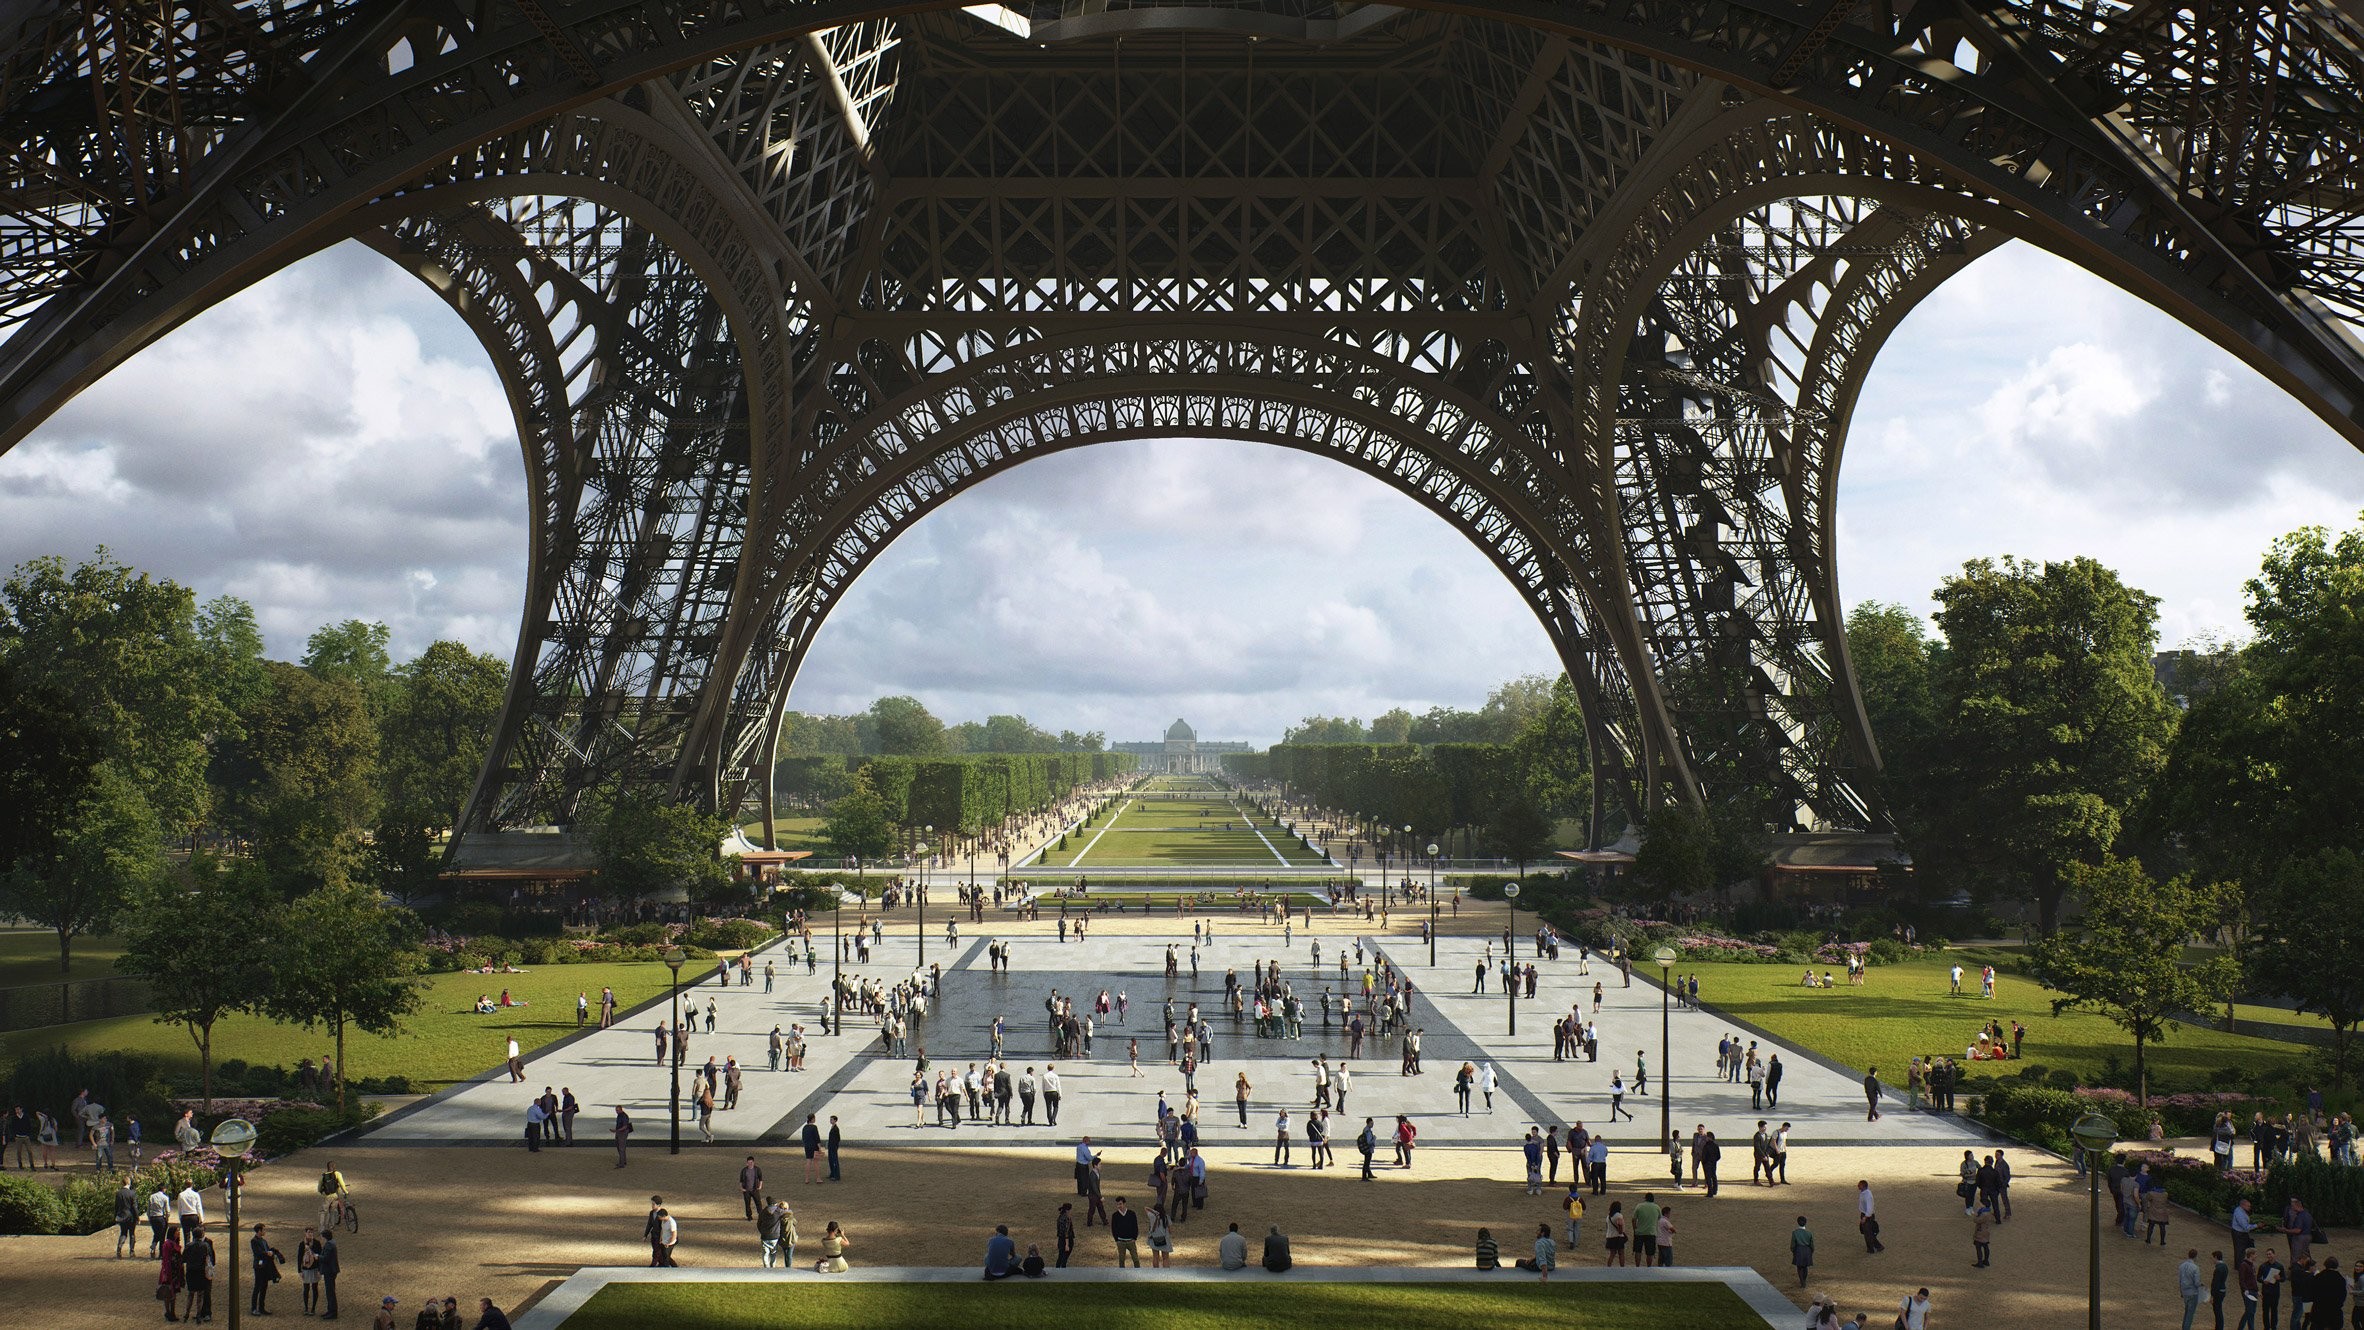
Landmark: Eiffel Tower